Organización Médica Colegial de España

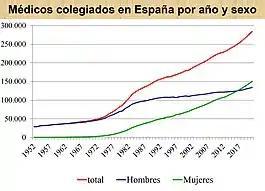
Evolution of licensing from 1952 to 2021.

The OMC publishes books and journals that allow Spanish doctors to stay up to date with information and news on professional issues. It also publishes audits, documents and reports of general interest for the medical profession.